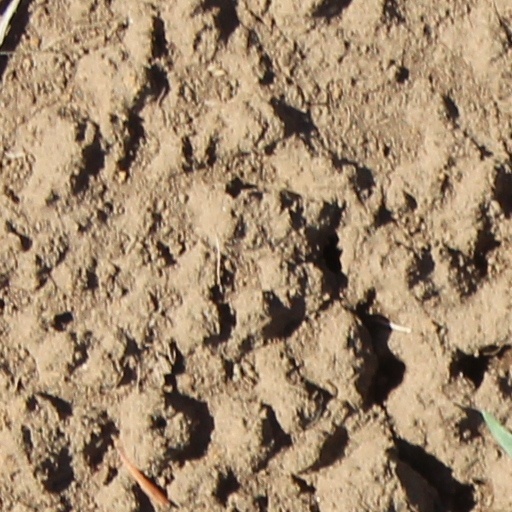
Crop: wheat